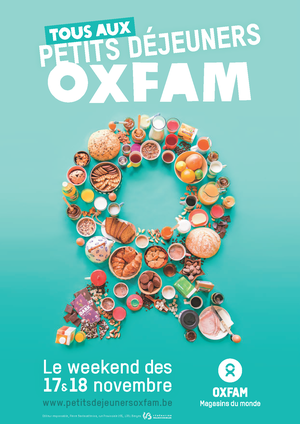
Affiche de promotion pour les petits déjeuners Oxfam de novembre 2018
Fondée en 1976, Oxfam-Magasins du monde est une association sans but lucratif belge qui promeut le commerce équitable et solidaire pour construire un monde socio-économique plus juste. L'organisation se définit comme un mouvement citoyen d'hommes et de femmes qui se mobilisent pour combattre les injustices et les inégalités économiques et sociales.